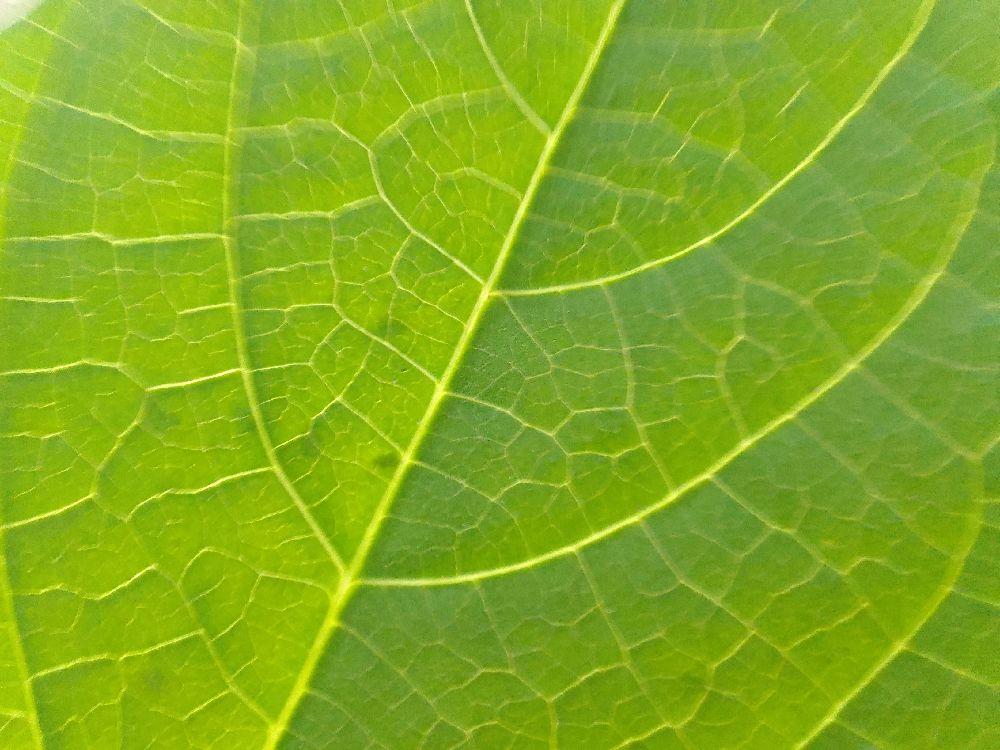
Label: healthy